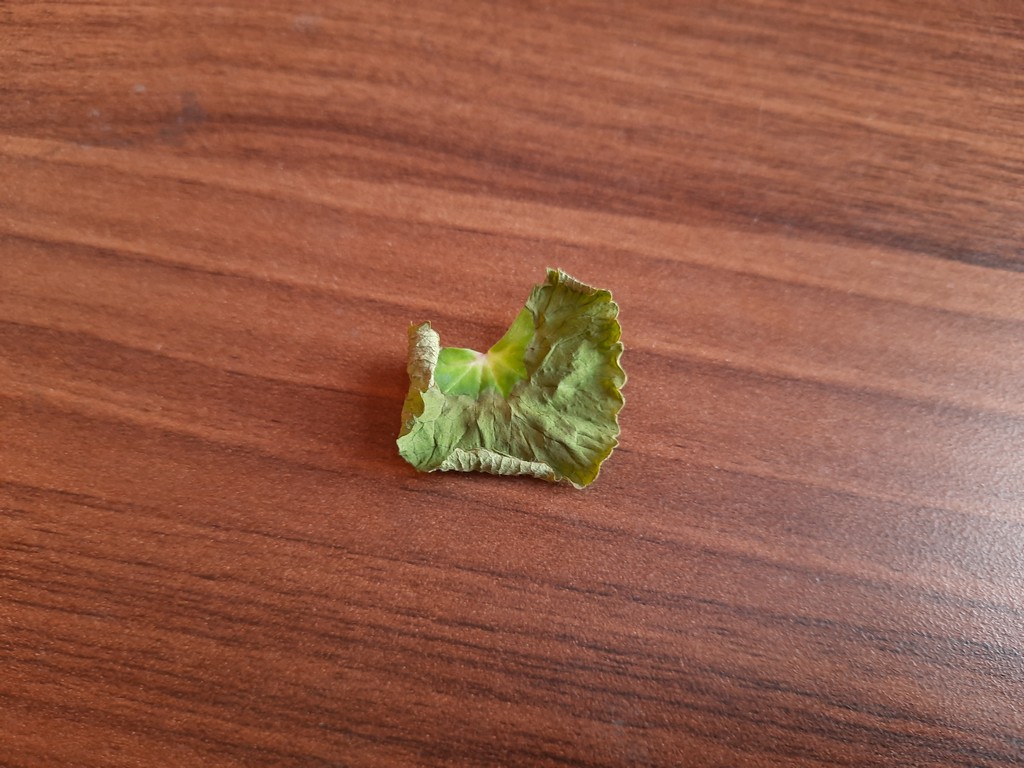
Label: Dried